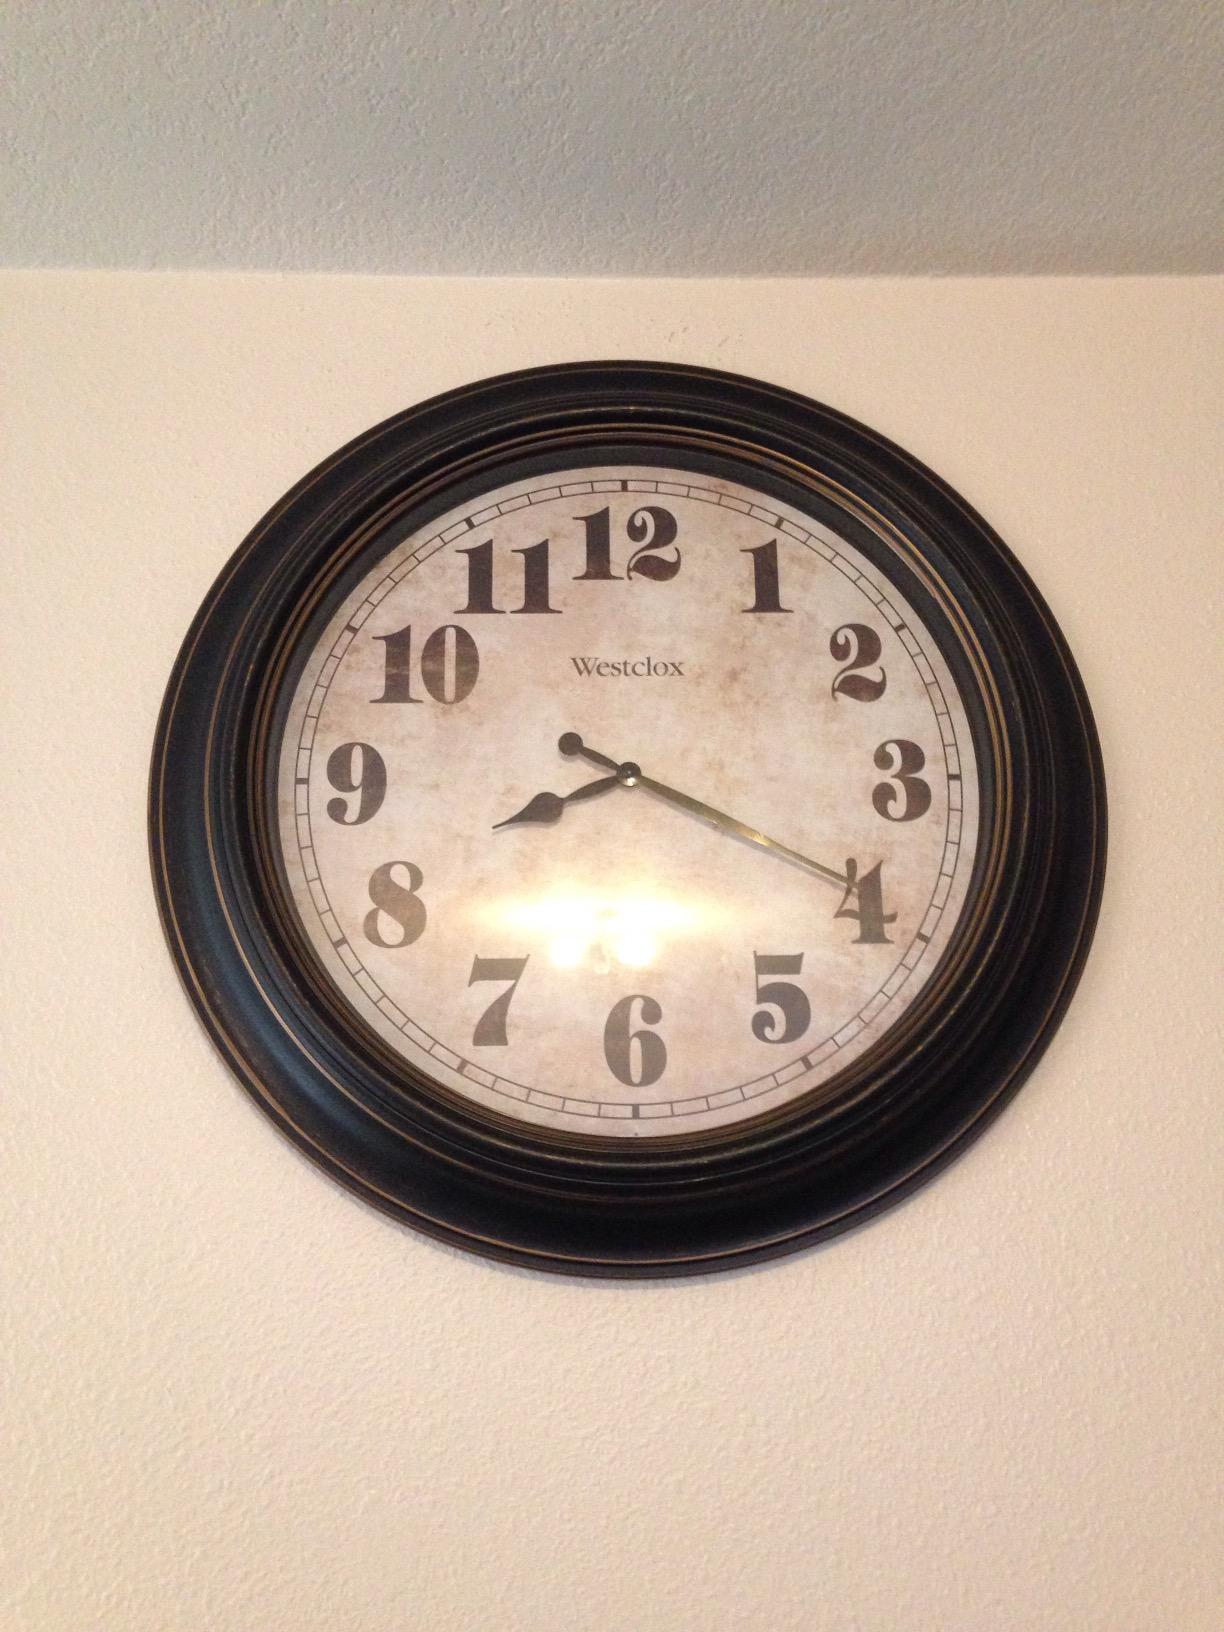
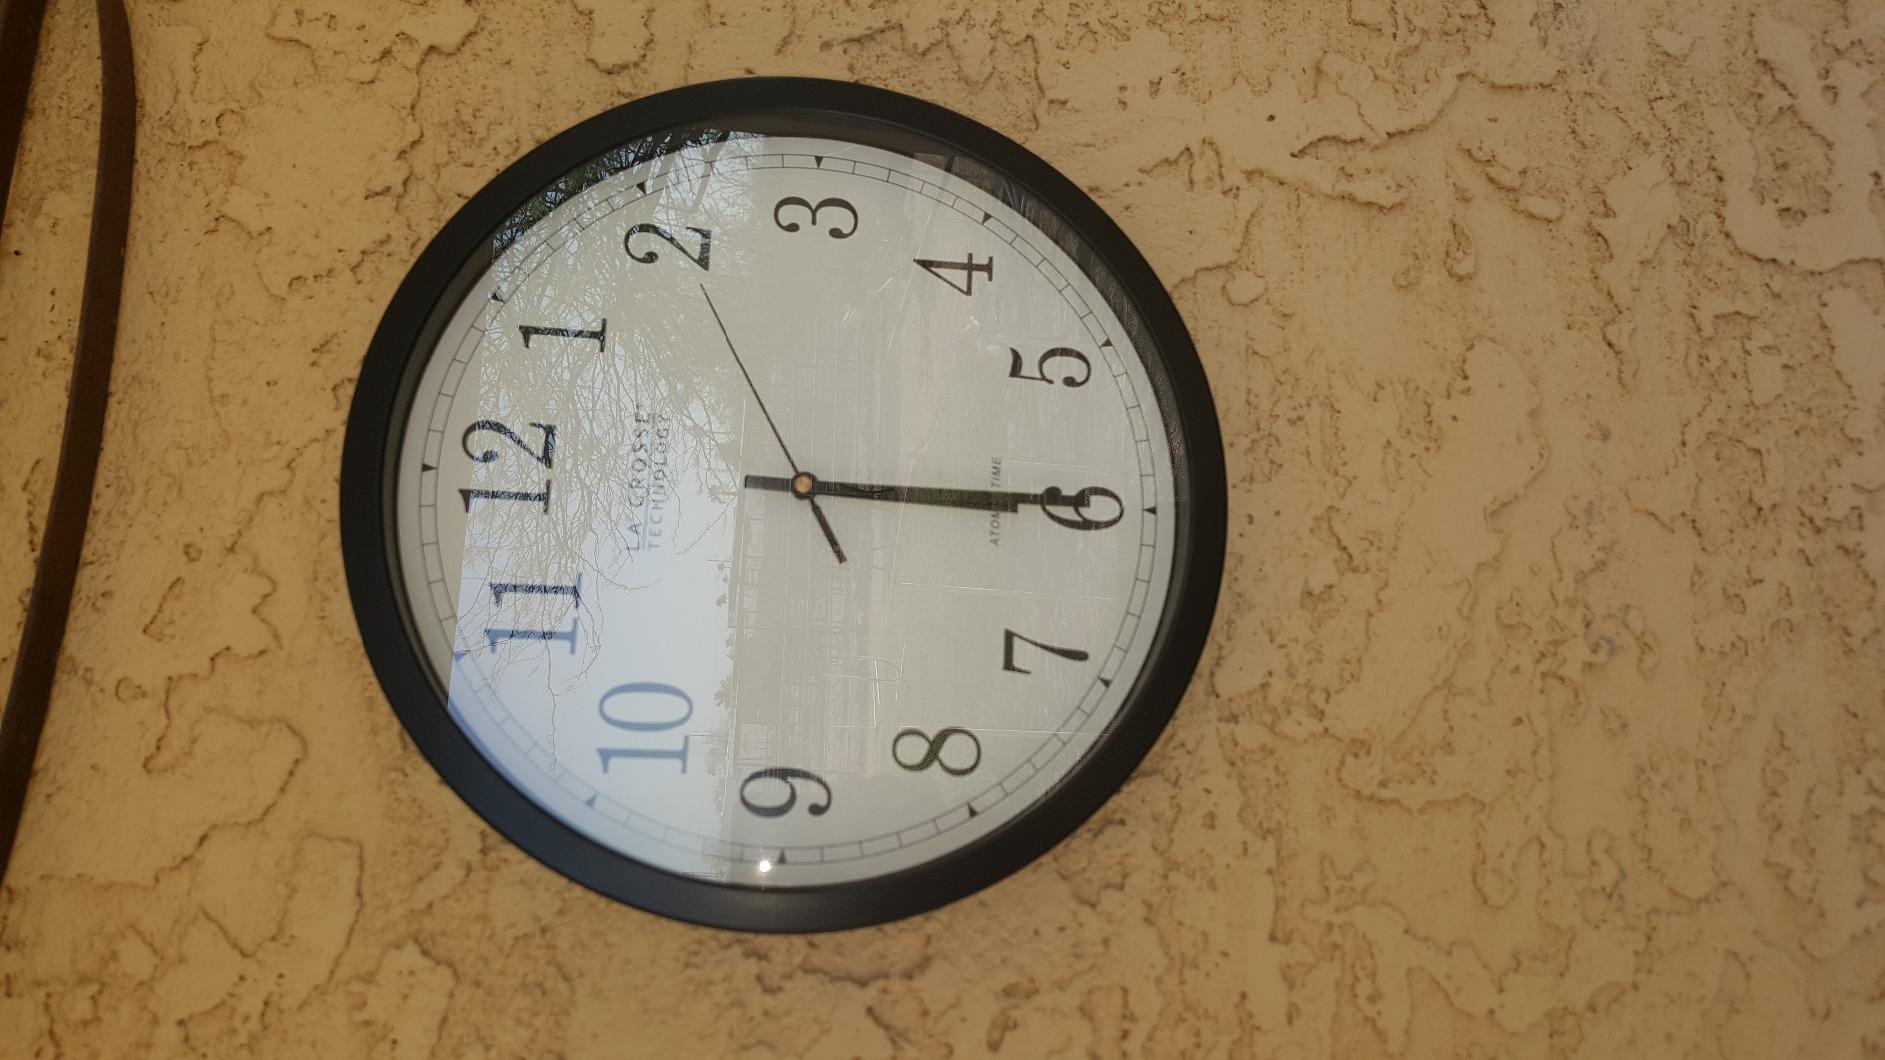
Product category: clock
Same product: no